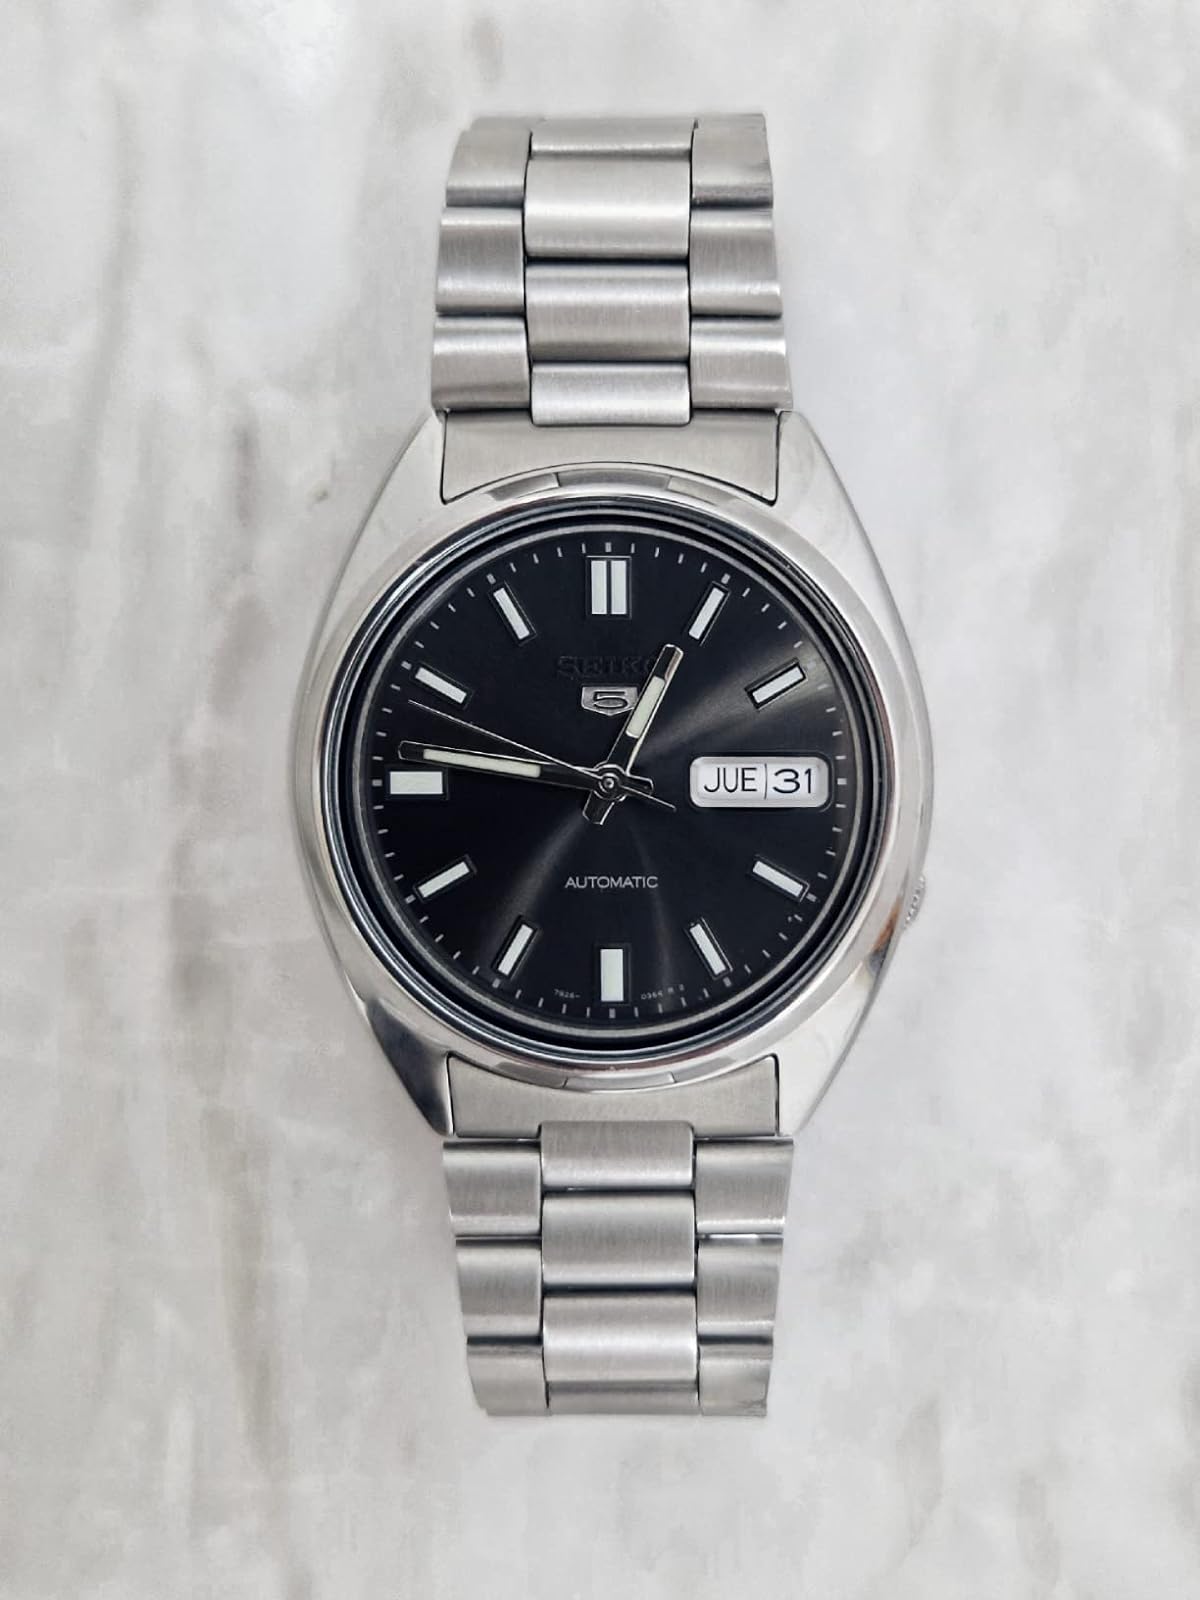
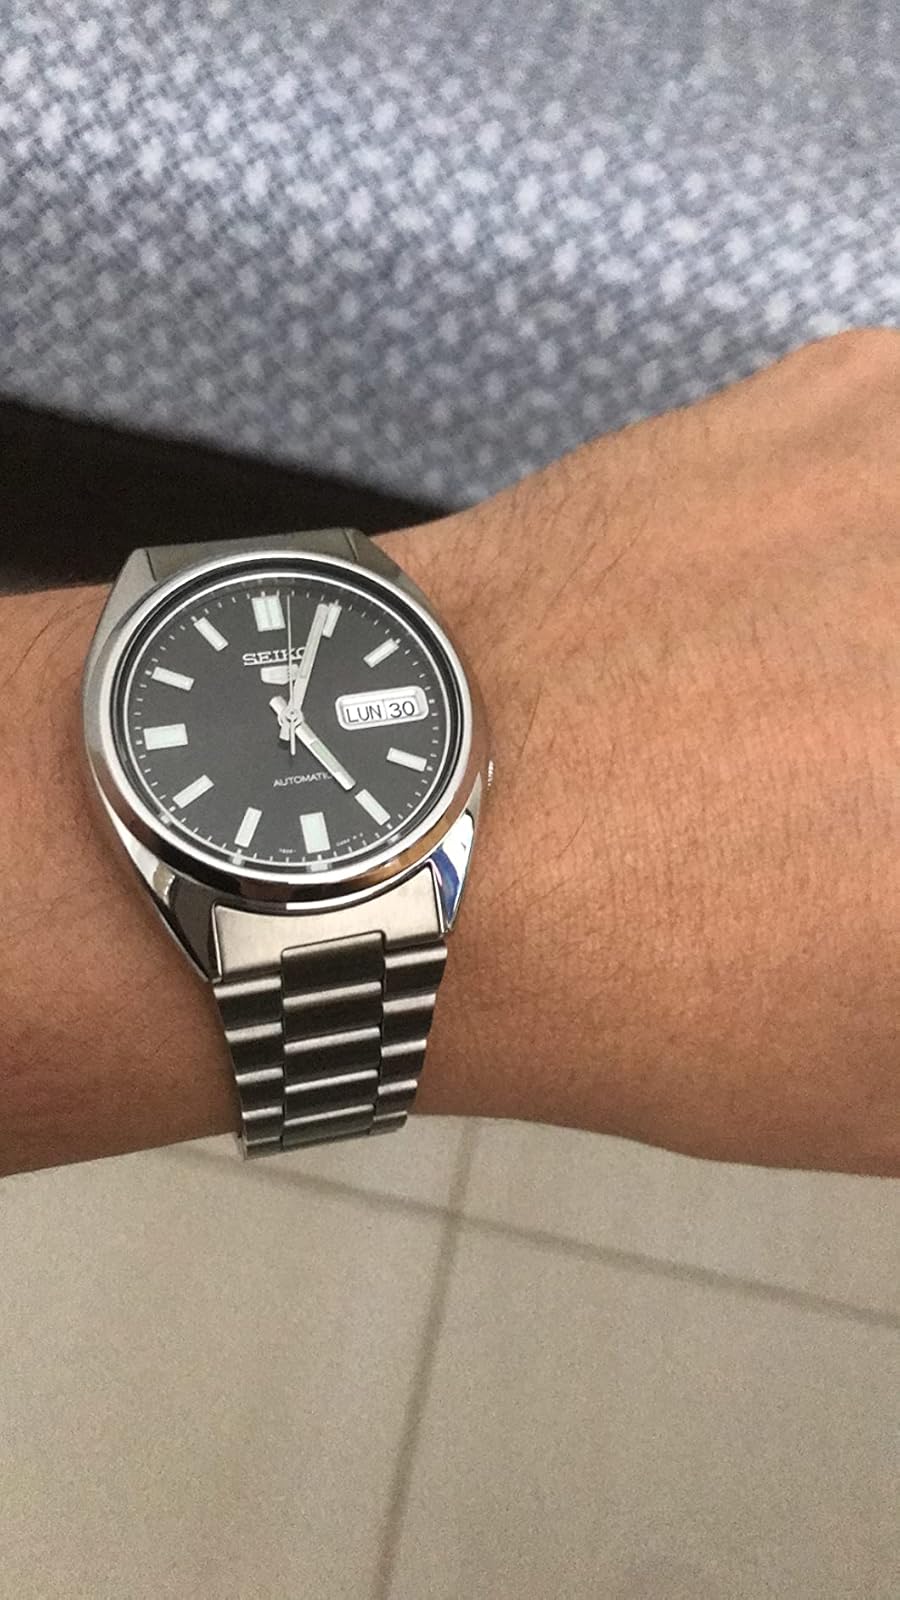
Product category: accessories_watch
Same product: yes